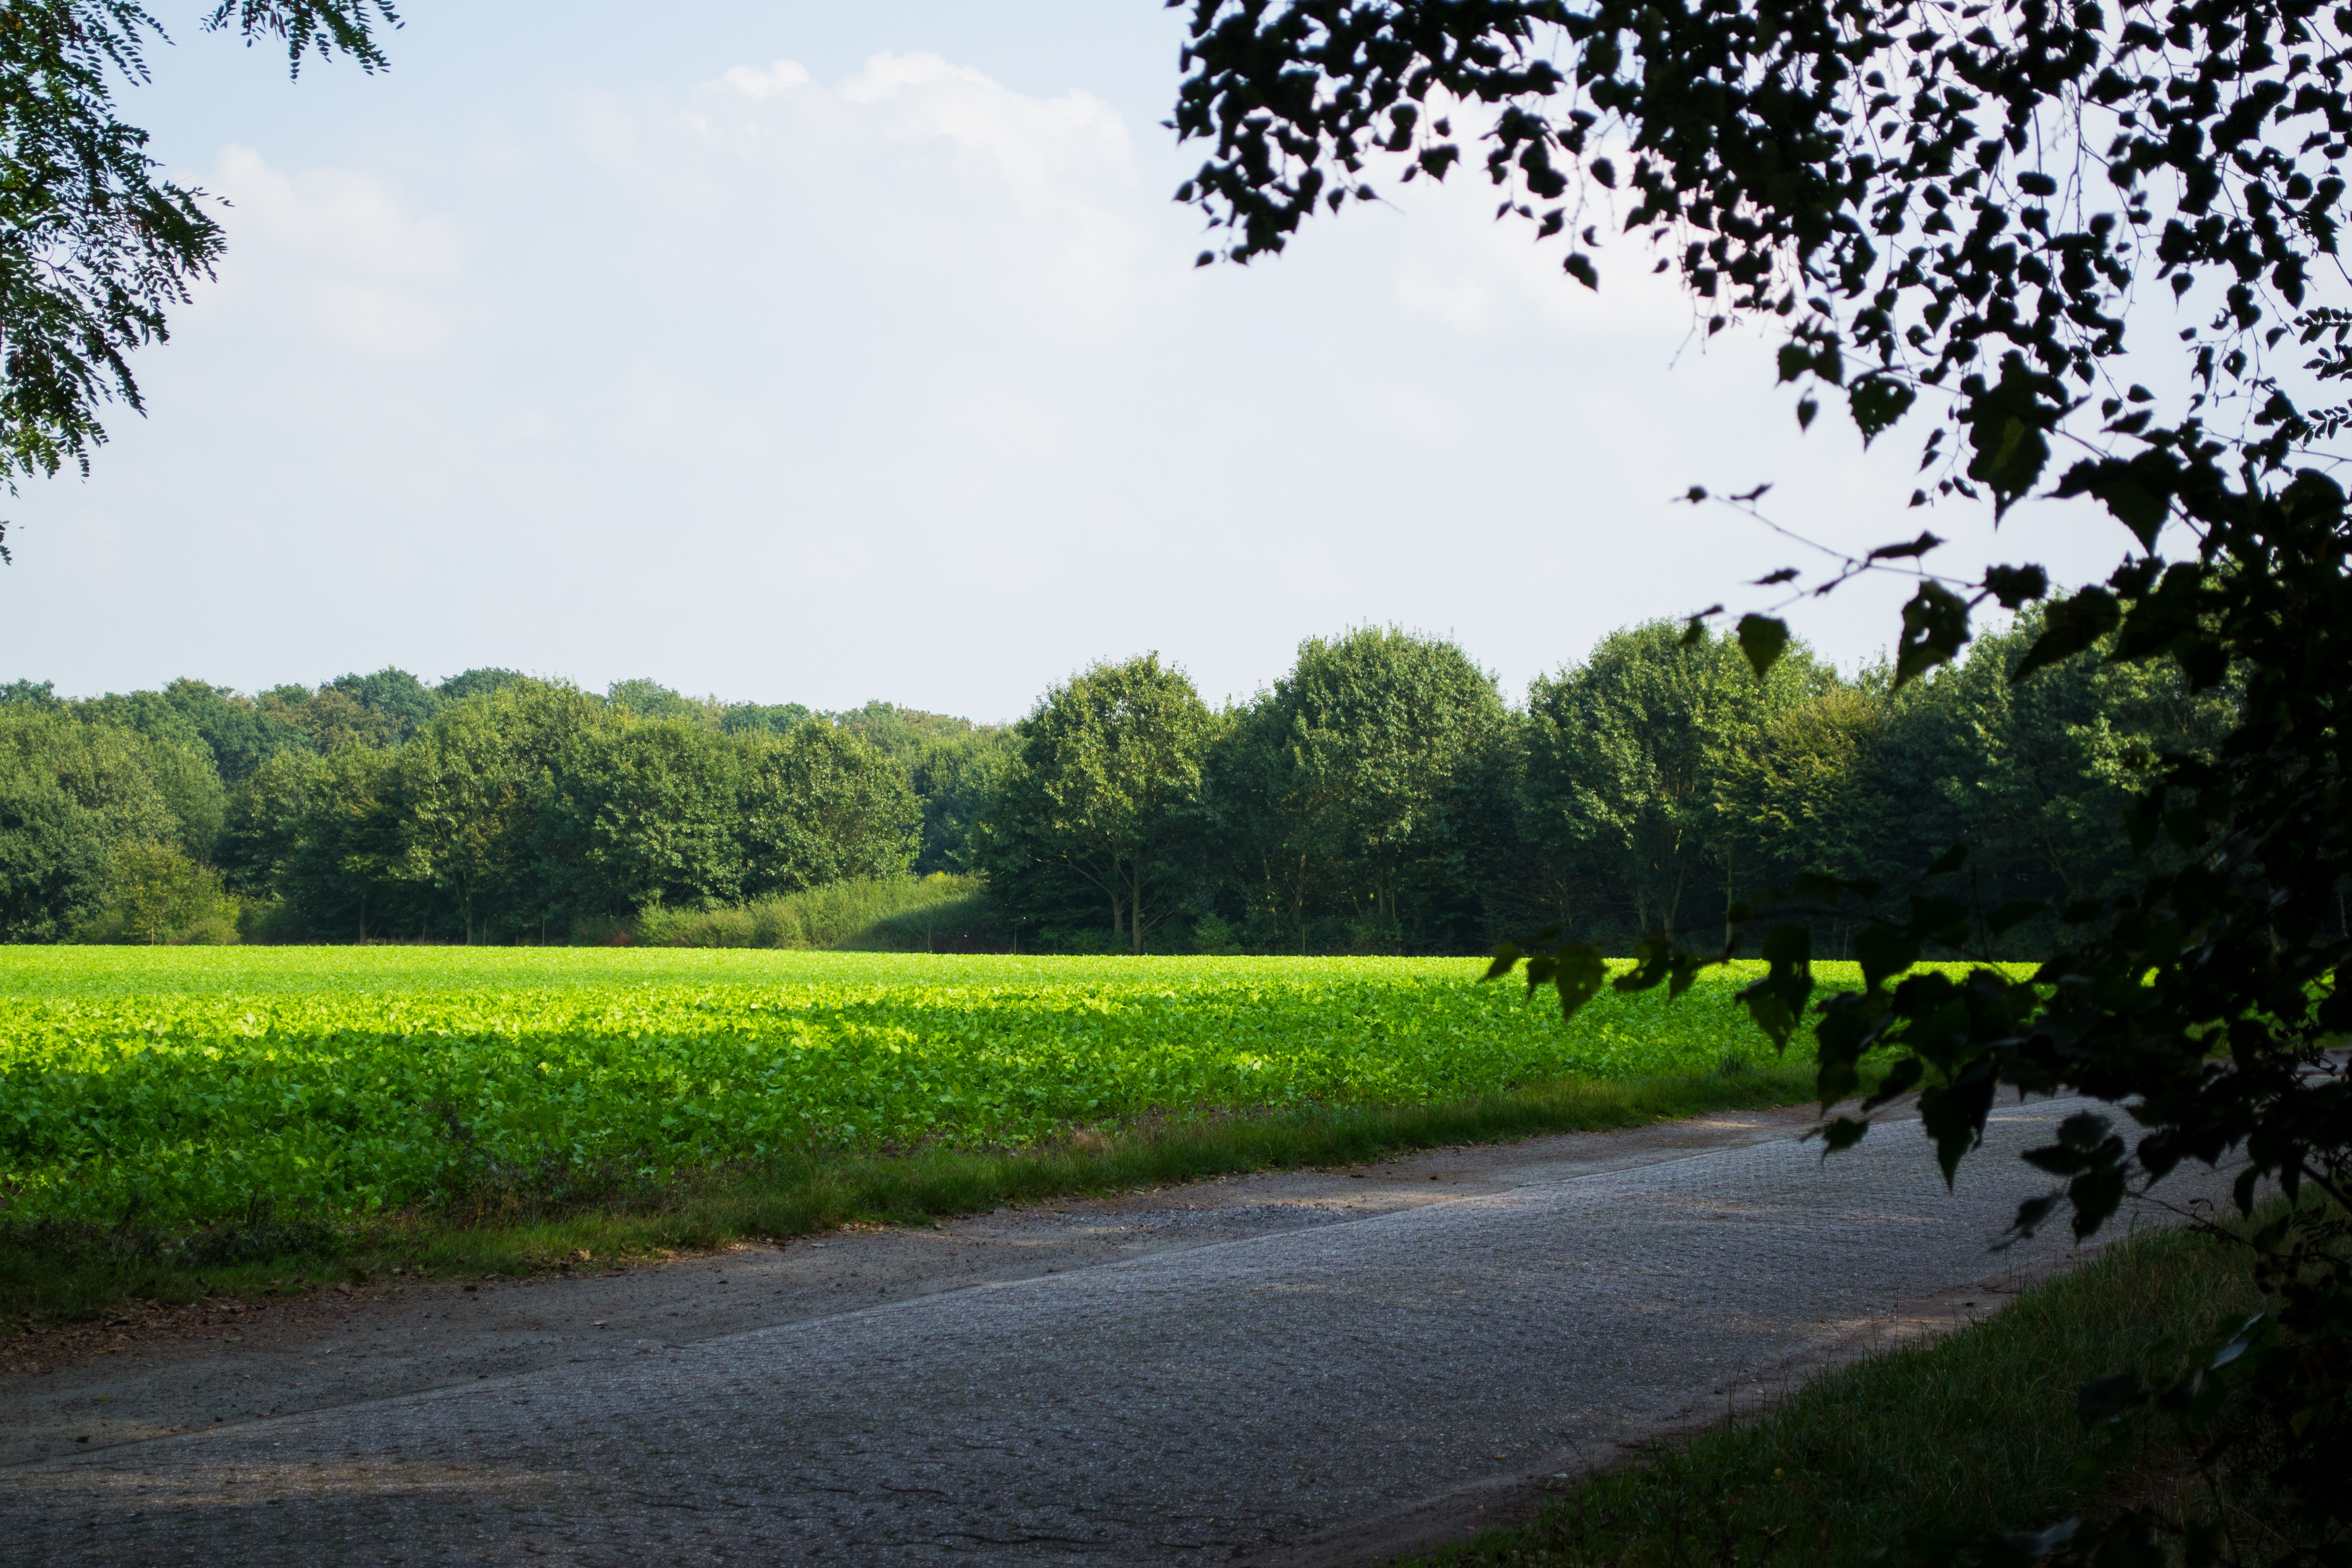
landscape, tree, nature, forest, grass, light, plant, sky, sun, field, farm, lawn, meadow, sunlight, morning, leaf, hill, flower, summer, environment, green, peaceful, natural, park, soil, agriculture, plantation, day, rural area, woody plant